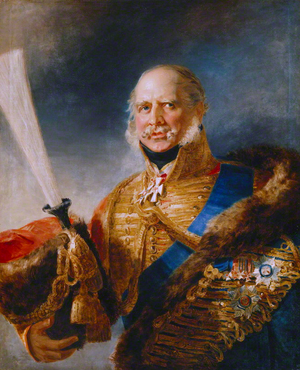
Ernst August 1. af Hannover
Portræt af Ernst August 1.